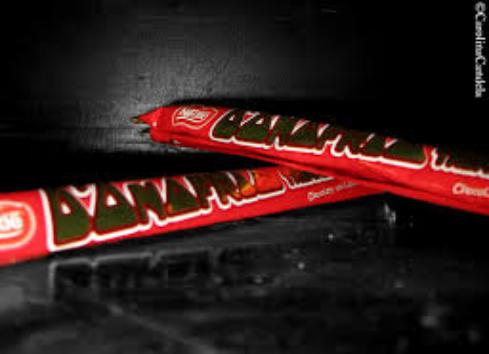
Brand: Chocolate D'Onofrio
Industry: Food